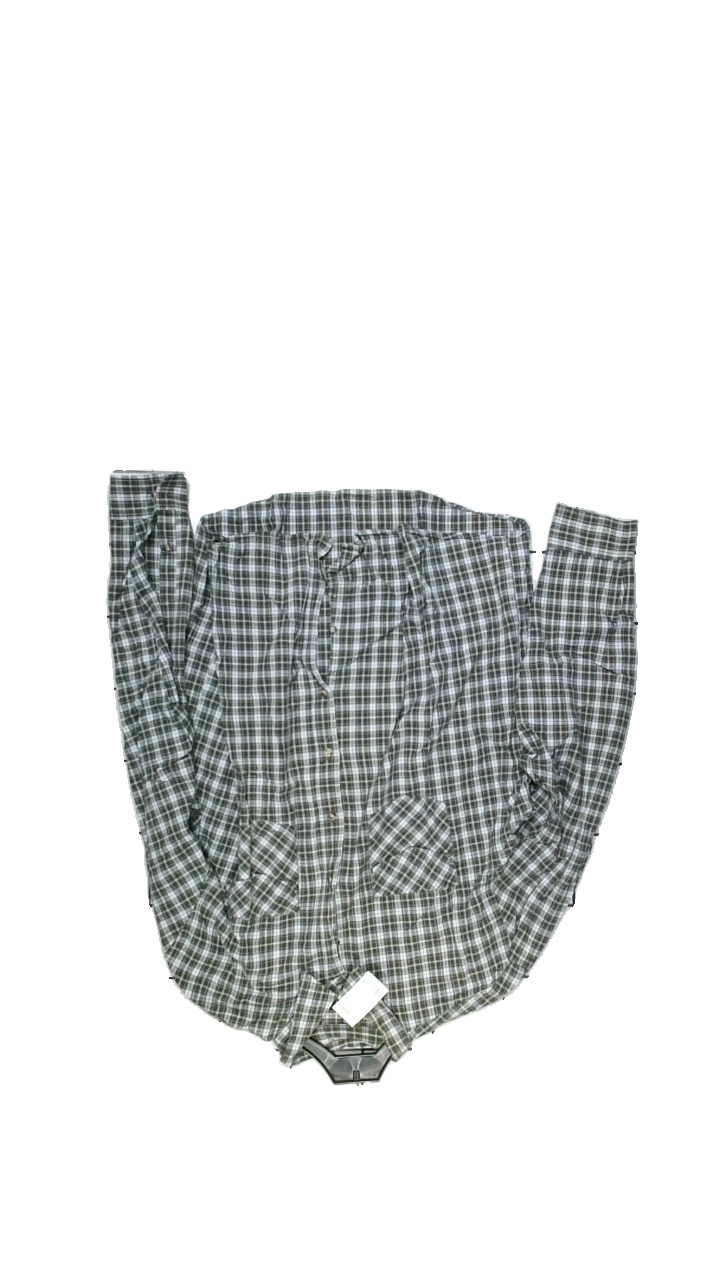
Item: Shirt (Men)
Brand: Gert Viktor
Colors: Green, White, Pink
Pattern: Checkered print
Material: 100% Cotton
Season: Autumn
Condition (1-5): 2
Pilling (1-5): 2
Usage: Reuse
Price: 50-100